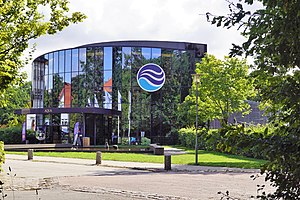
AQUA Akvarium og Dyrepark
Facaden på Aqua Silkeborg
Facaden på Aqua Silkeborg
AQUA Akvarium og Dyrepark er et ferskvandsakvarium og zoologisk center i Silkeborg bygget i 1993.